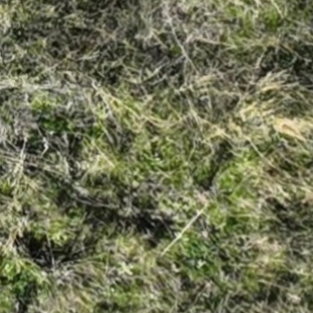
Month: october